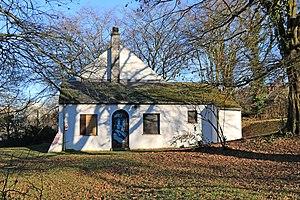
Belgique - Brabant wallon - Ottignies-Louvain-la-Neuve
Le lac de Louvain-la-Neuve est un lac artificiel situé à Louvain-la-Neuve, section de la ville belge d'Ottignies-Louvain-la-Neuve, en Brabant wallon.